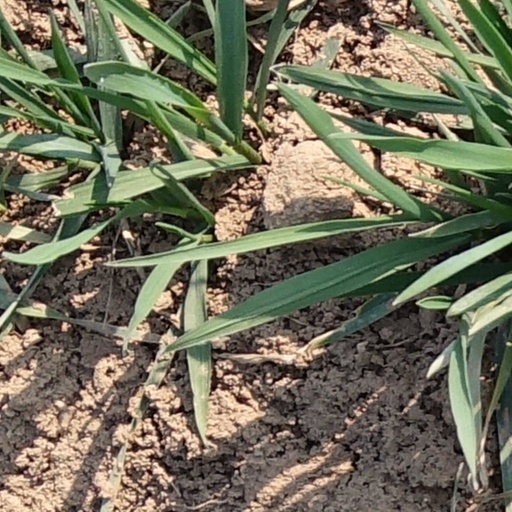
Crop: wheat